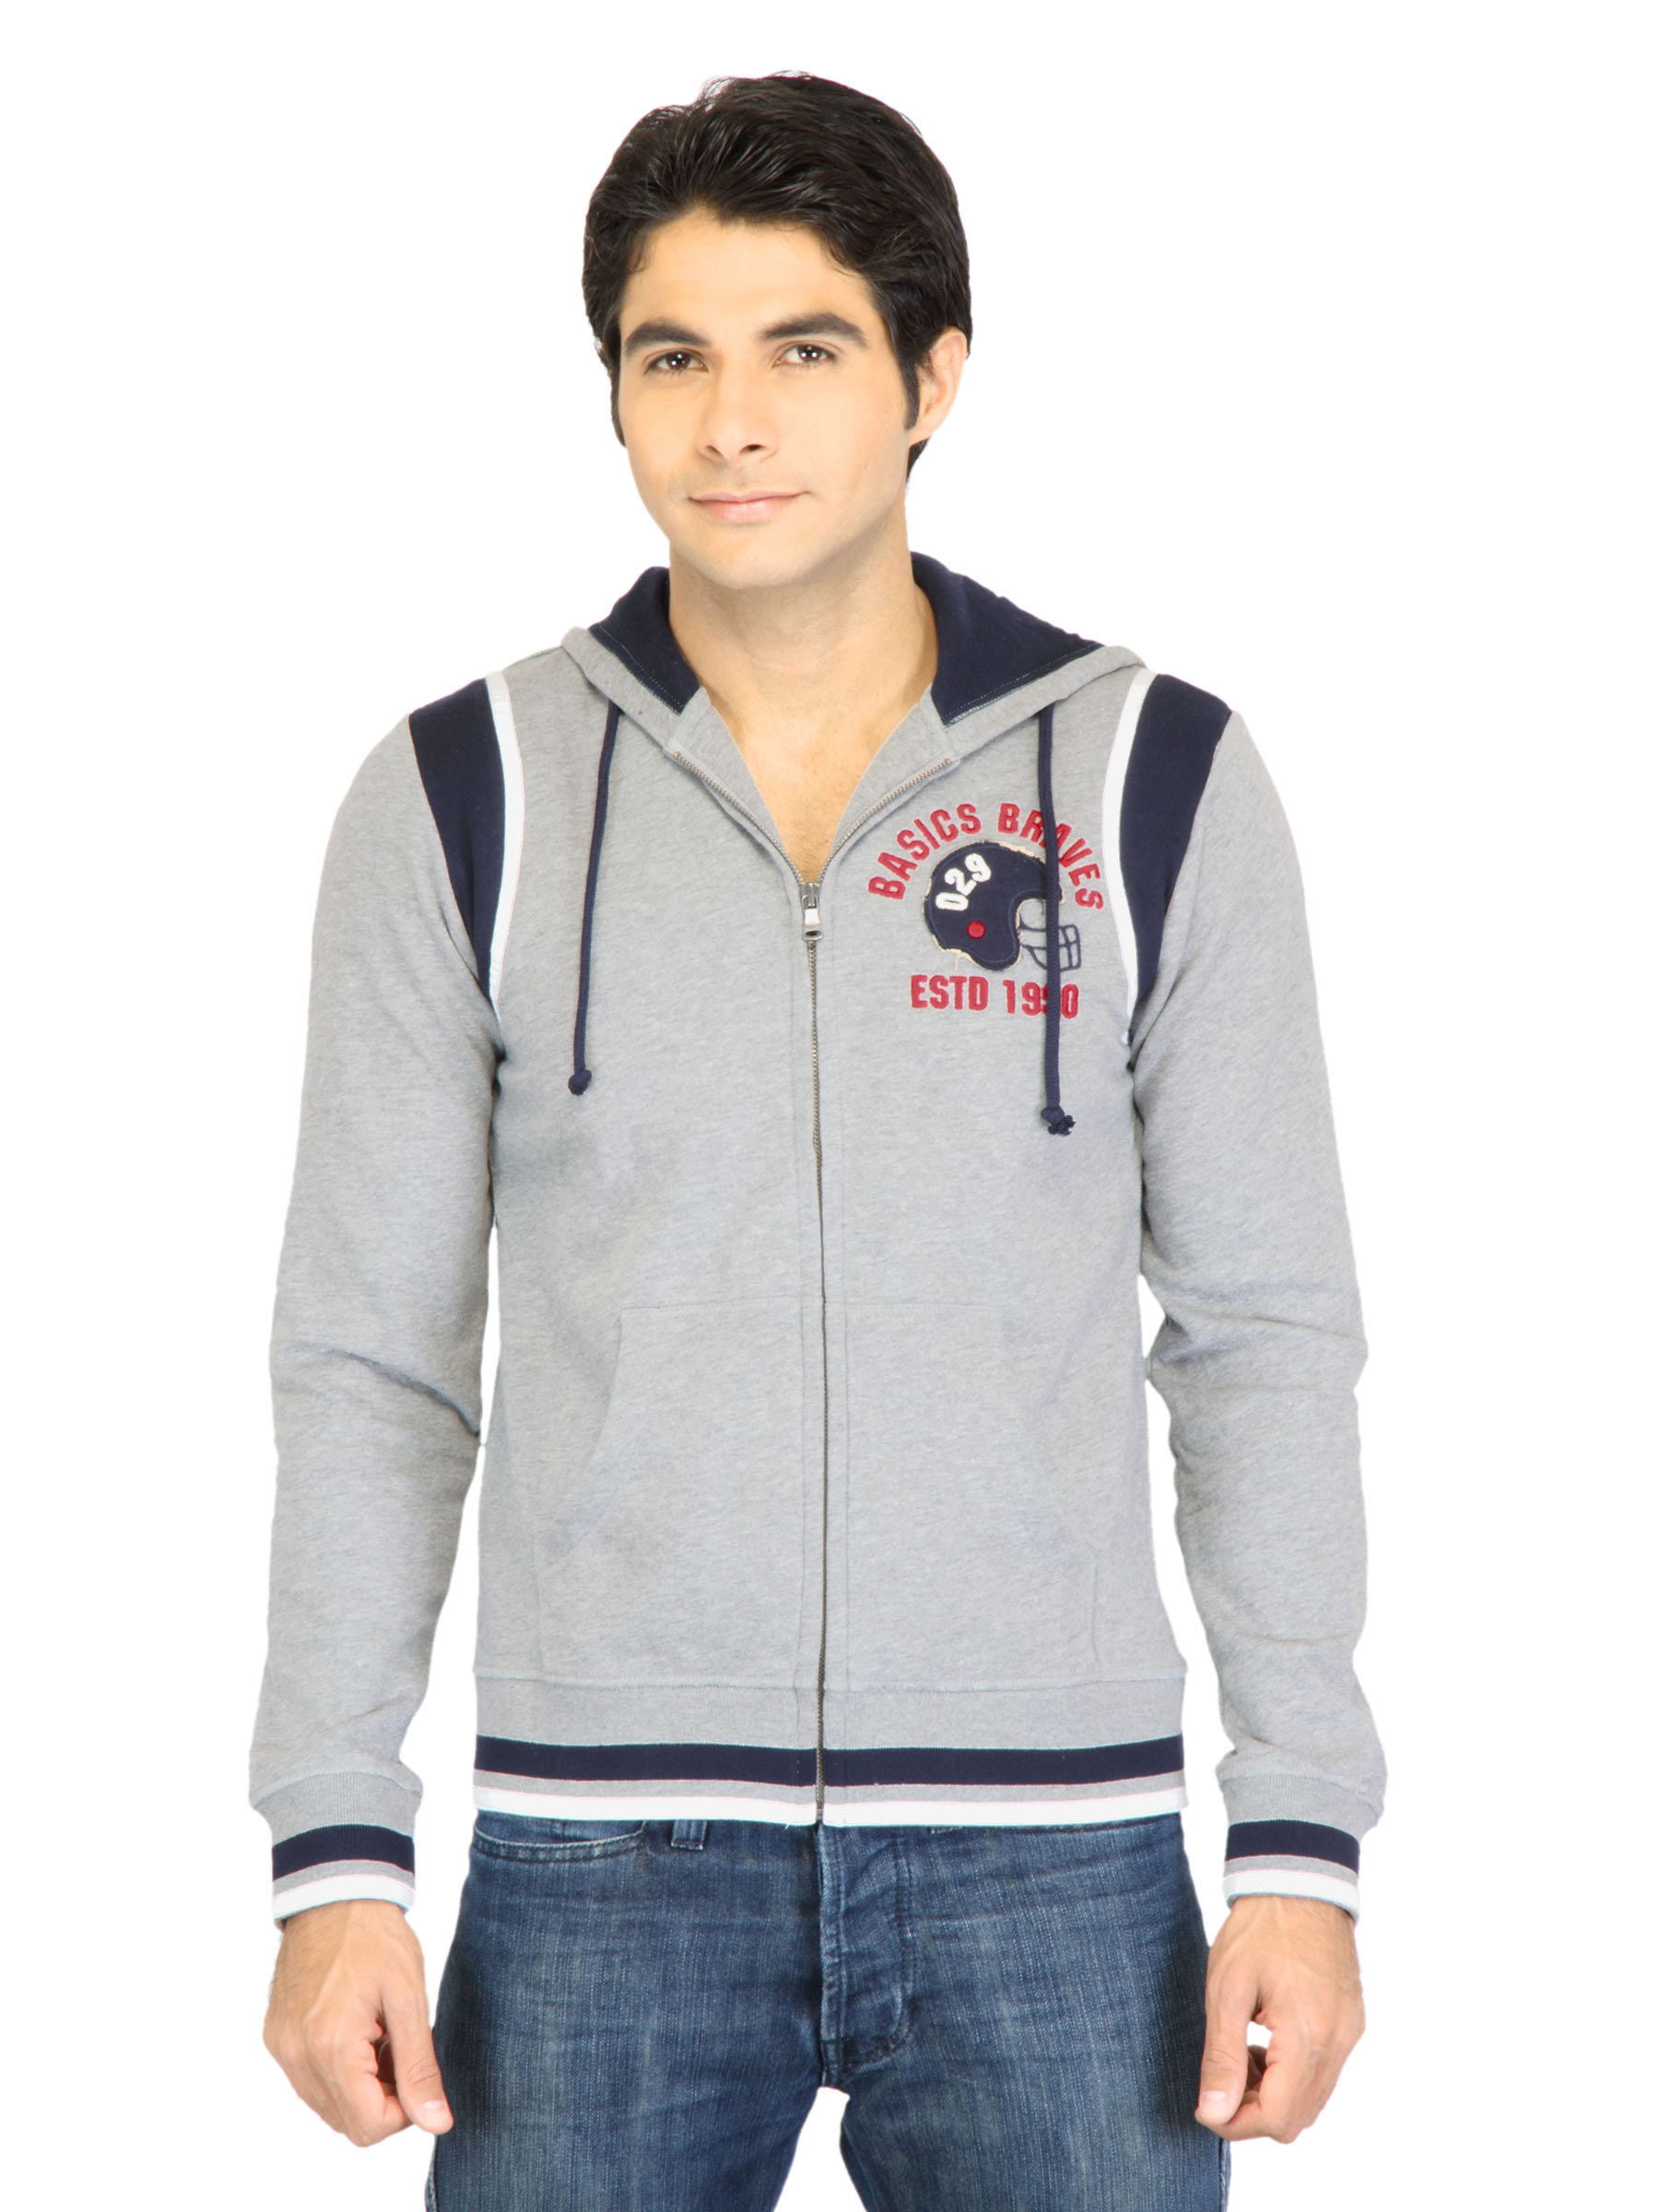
Basics Men Grey Printed Sweatshirt
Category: Apparel / Topwear / Sweatshirts
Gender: Men
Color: Grey
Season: Fall 2011
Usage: Casual